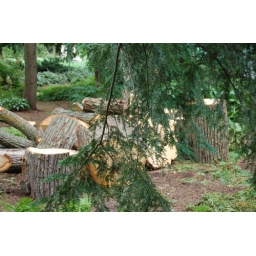
10008 More trees in the way of the wall